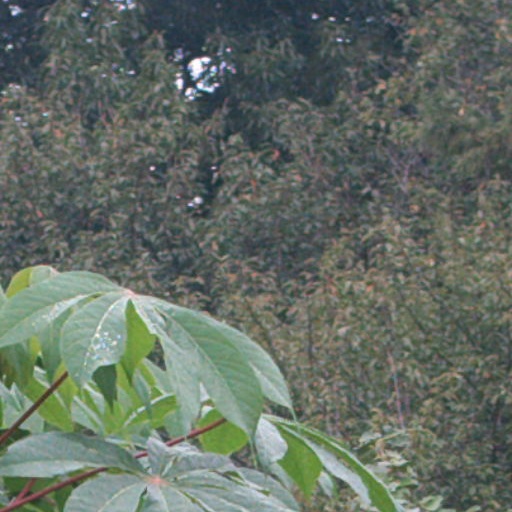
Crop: cassava